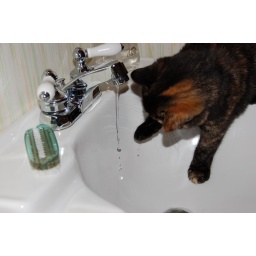
yep, the cat in the sink pictures